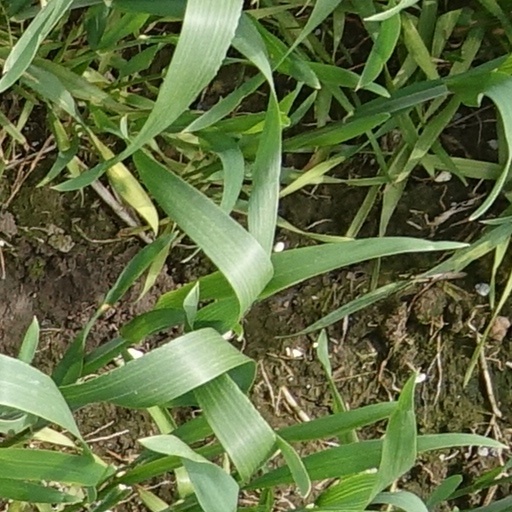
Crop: wheat